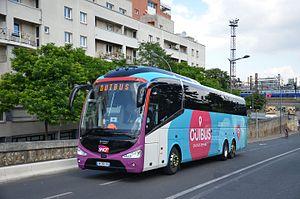
Irizar i6 de la compagnie Ouibus, arrivant en gare routière de Paris Bercy..